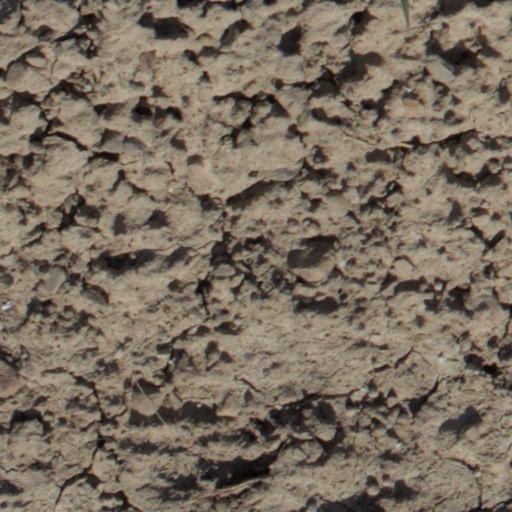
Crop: wheat